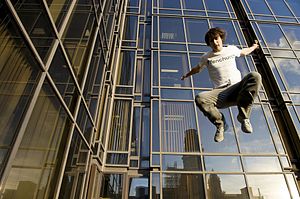
Parkour
Parkour
Parkour er en fysisk disciplin hvor man, ved at tilpasse sine bevægelser til miljøet man befinder sig i, skal passere enhver forhindring, der ligger på ens vej.